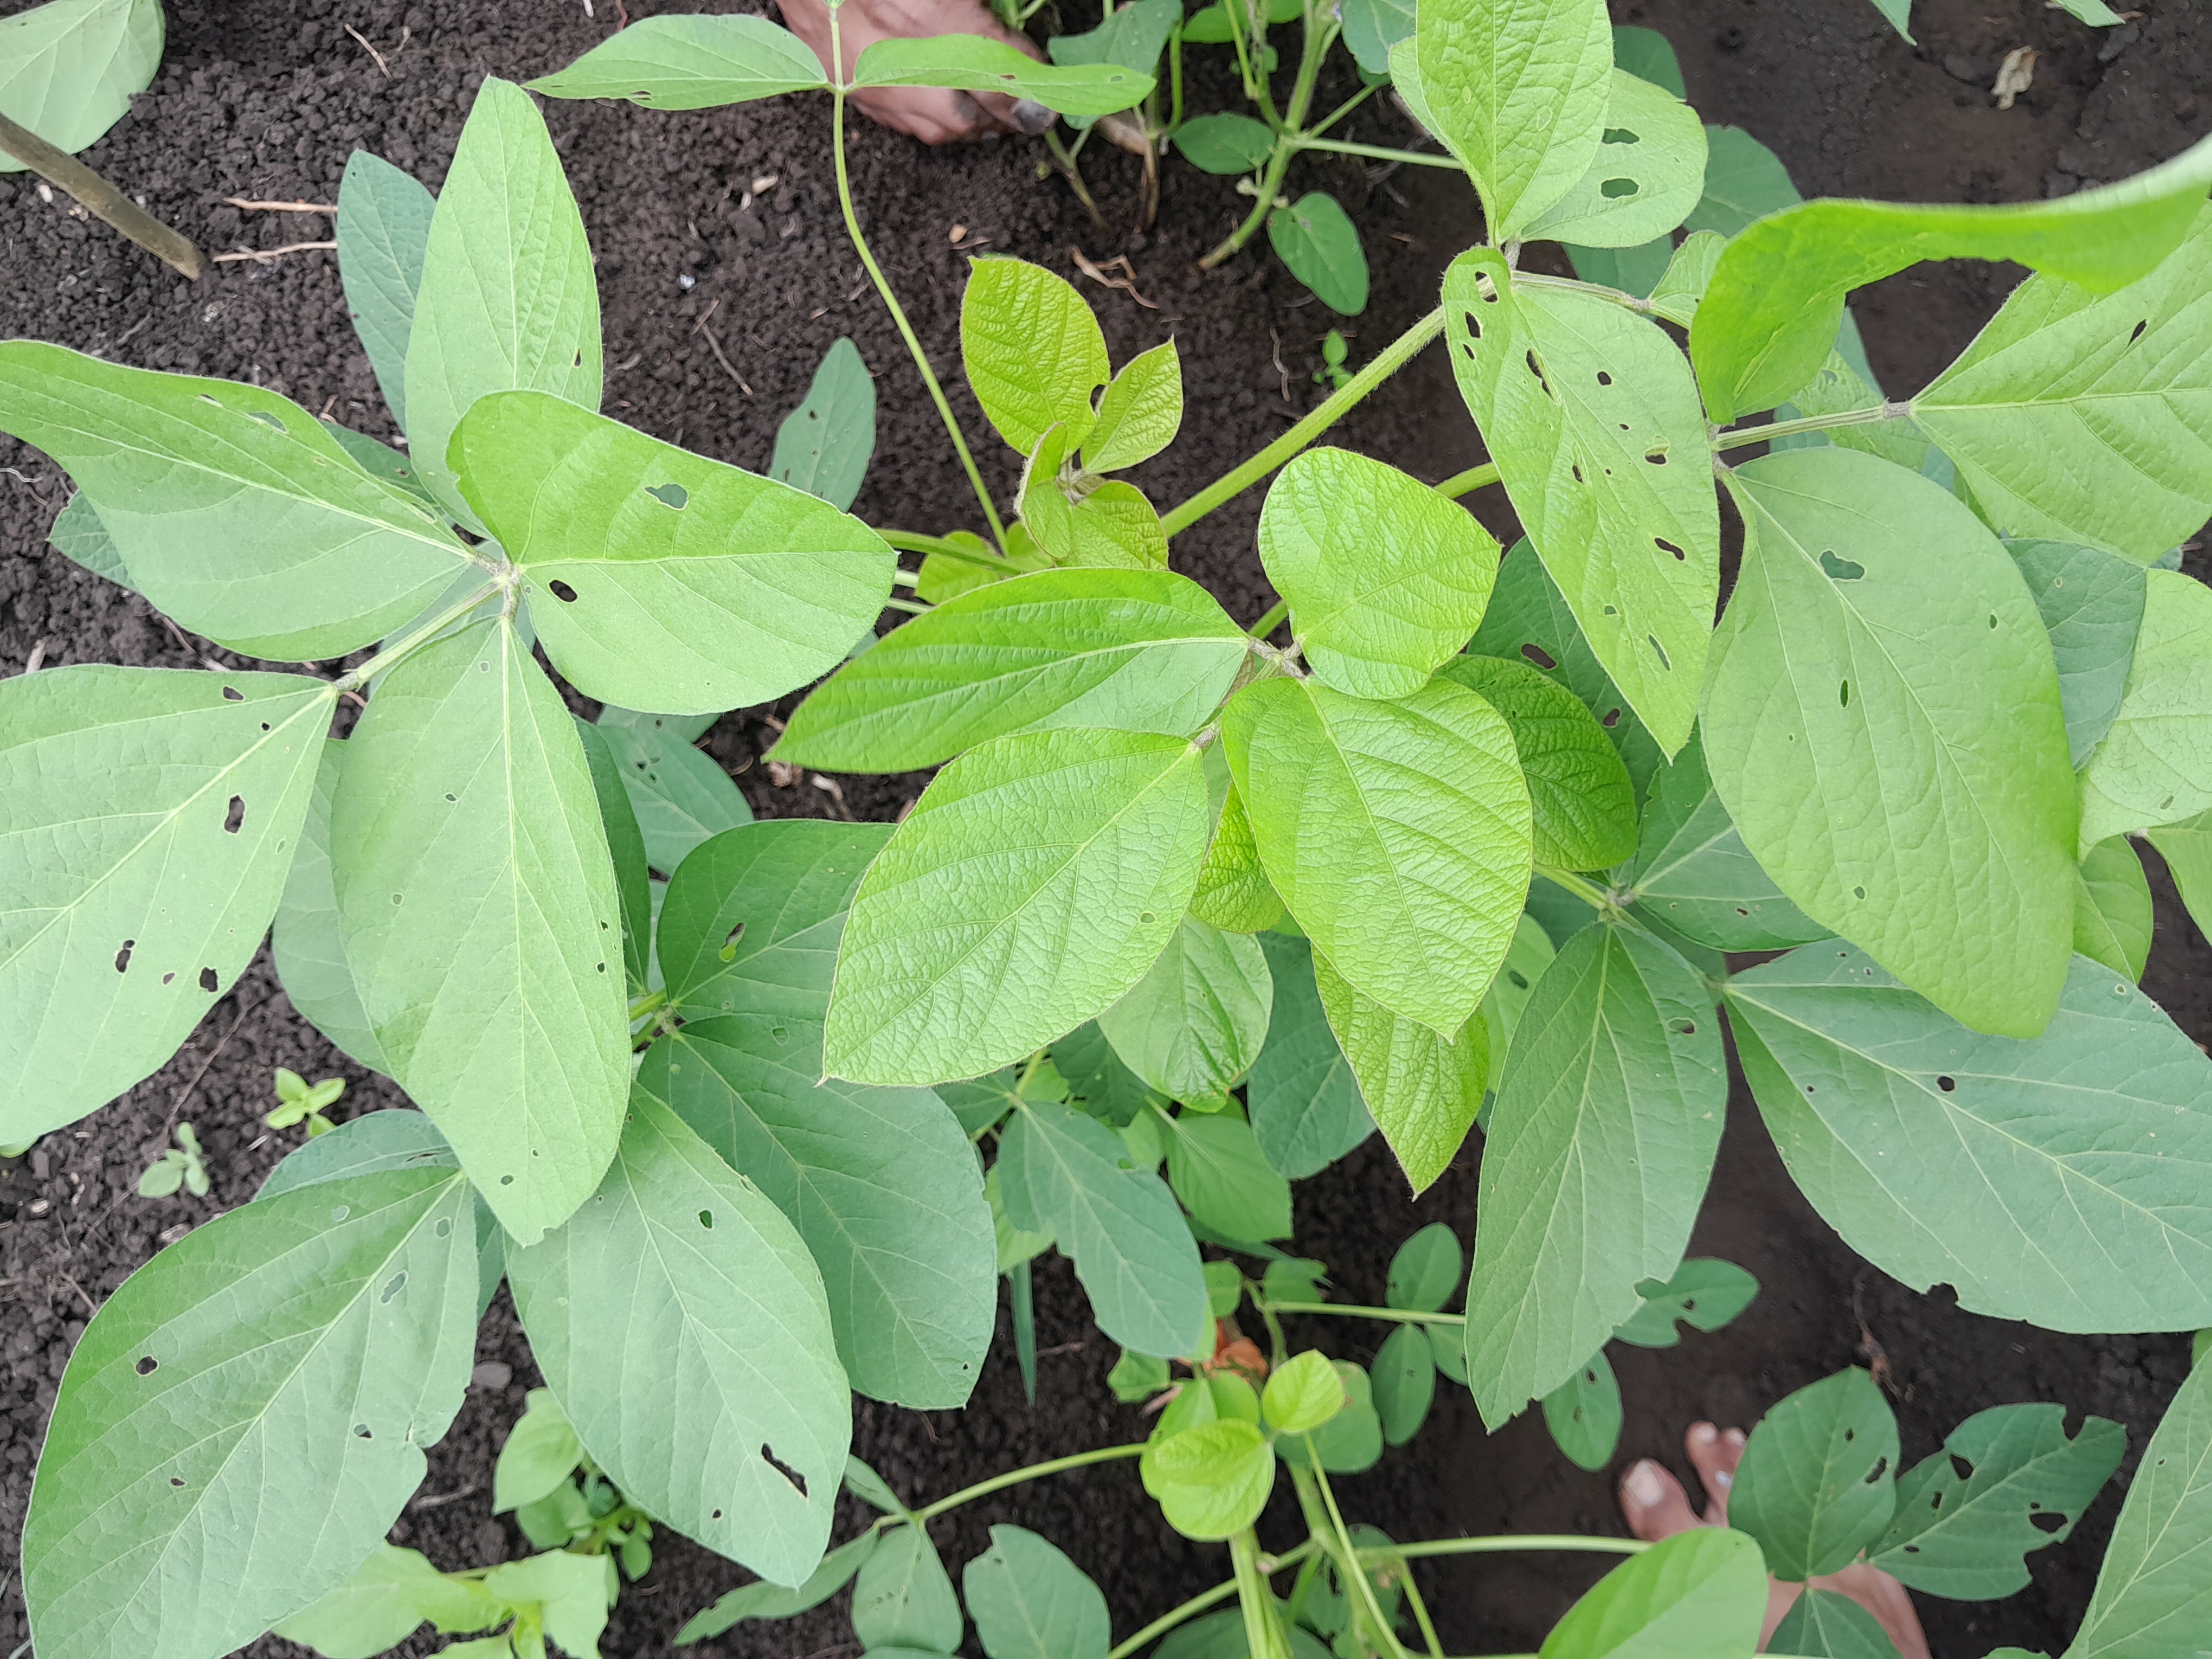
Label: Healthy